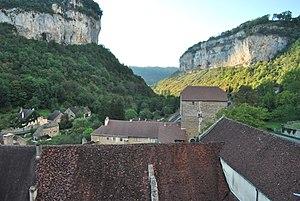
Vue du Donjon de l'abbaye Saint-Pierre de Baume-les-Messieurs depuis le clocher
L'Abbaye Saint-Pierre de Baume-les-Messieurs est une ancienne abbaye bénédictine située dans la région de Franche-Comté, sur le territoire de la commune de Baume-les-Messieurs, dans le département du Jura.